California Girls

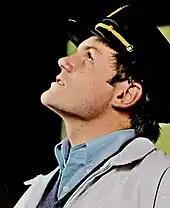
"California Girls" is the first Beach Boys recording with contributions from longtime member Bruce Johnston (pictured 1966)

"California Girls" was the first Beach Boys recording to feature vocals from Bruce Johnston, who had recently joined the group to substitute for Wilson on concert tours. Johnston remembered, "I came home from The Beach Boys' tour [on June 1] and they said, 'Why don't you come and sing on our next album?' The first song I sang on was 'California Girls'. At this point I still wasn't a proper member of the group."